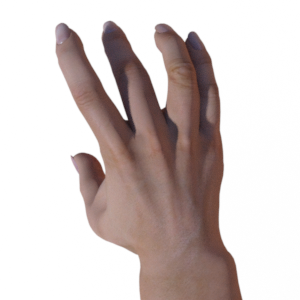
Label: paper